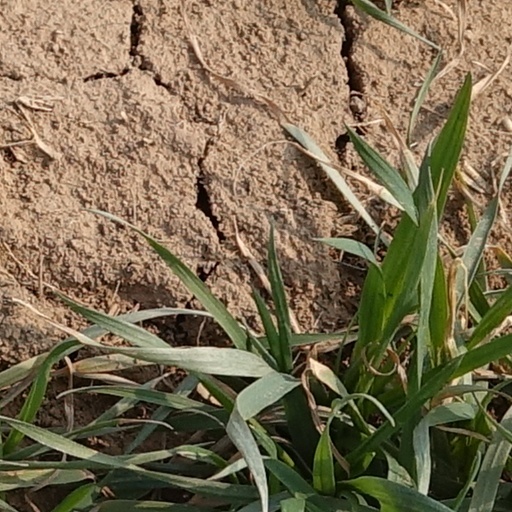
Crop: wheat